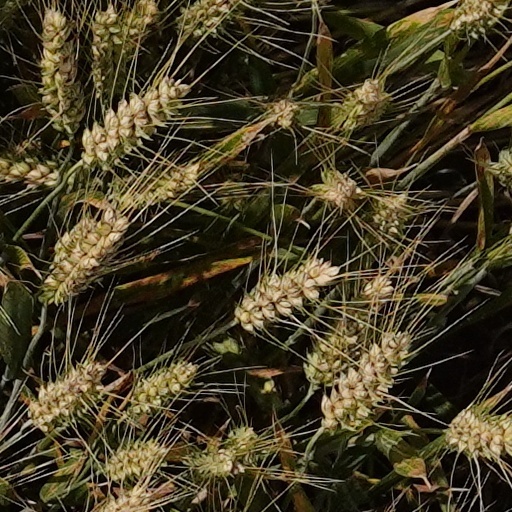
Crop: wheat